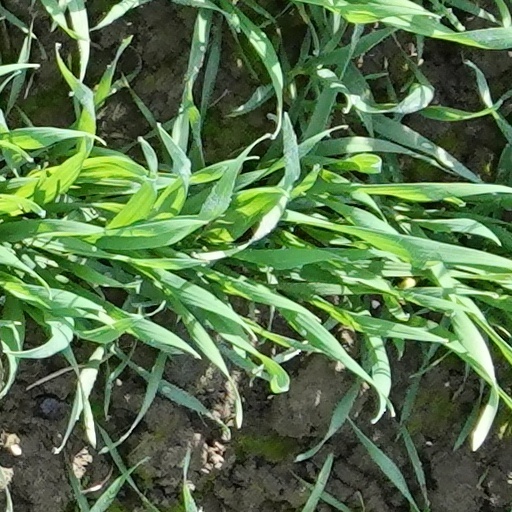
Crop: wheat